Dixon Bridge Disaster

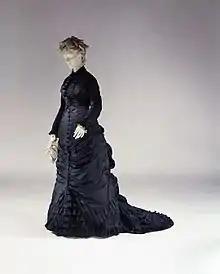
Dress styles, ca. 1870.

When the Truesdell project, a toll bridge, was dedicated on Jan. 21, 1869, the "Dixon Weekly Herald" reported, “A structure more truly grand and beautiful to the eye can be found in no Western city and we presume in no Eastern one.” The bridge featured five spans, an roadway with two sidewalks on both sides, each guarded with a railing. The project cost the city $75,000, which included $31,500 for the ironwork and $43,500 for the five stone piers that supported the structure.